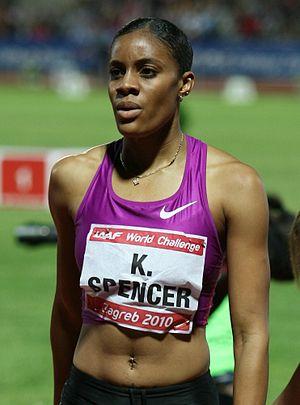
Kaliese Carter est une athlète jamaïcaine spécialiste du 400 mètres haies.